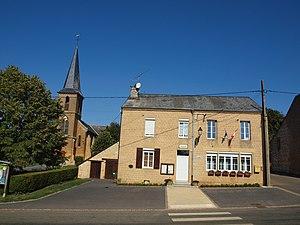
Mairie de Villers-le-Tilleul (Ardennes, France)